All Friends Here

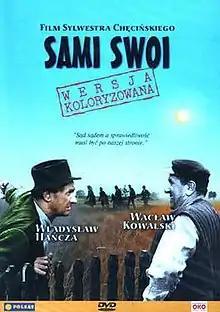
DVD cover of color version

All Friends Here (Polish: "Sami swoi", literally "only our own"), also known as Our Folks, is a 1967 film, and a first part of a Polish comedic trilogy of movies by Sylwester Chęciński. Its follow-ups are "Nie ma mocnych" (a Polish idiom meaning "no one can do") (1974), "Kochaj albo rzuć" ("Love or Leave") (1977), and "" ("All Friends Here. The Beginning") (2024).